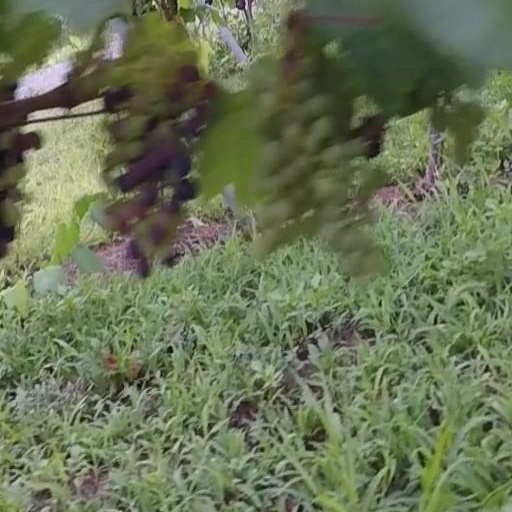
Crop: grape